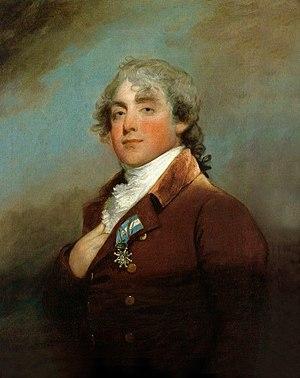
Cet article dresse la liste des présidents du gouvernement d’Espagne ou leur équivalent depuis 1705.
Carlos Martínez de Irujo y Tacón, 1ᵉʳ marquis de Casa Irujo, né le 4 décembre 1765 à Carthagène en Espagne et mort le 17 janvier 1824 à Madrid, fut un homme d'État et diplomate espagnol, secrétaire d'État du royaume d'Espagne à trois reprises, d'abord en 1812, puis par intérim de 1818 à 1819 et enfin pendant quelques semaines de décembre 1823 jusqu'à sa mort en janvier 1824. Il fut également ambassadeur d'Espagne aux États-Unis de 1796 à 1807, ainsi qu'au Brésil et en France.